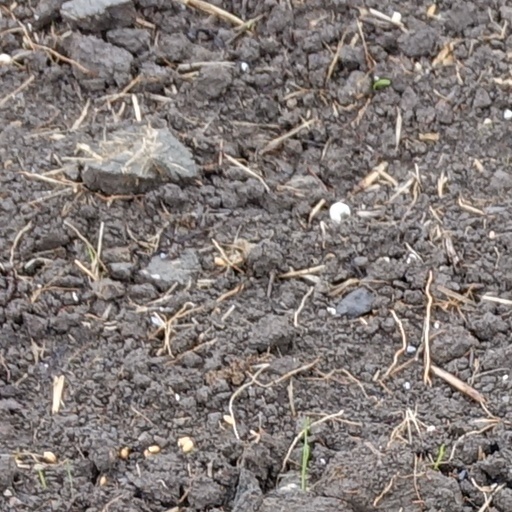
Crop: wheat